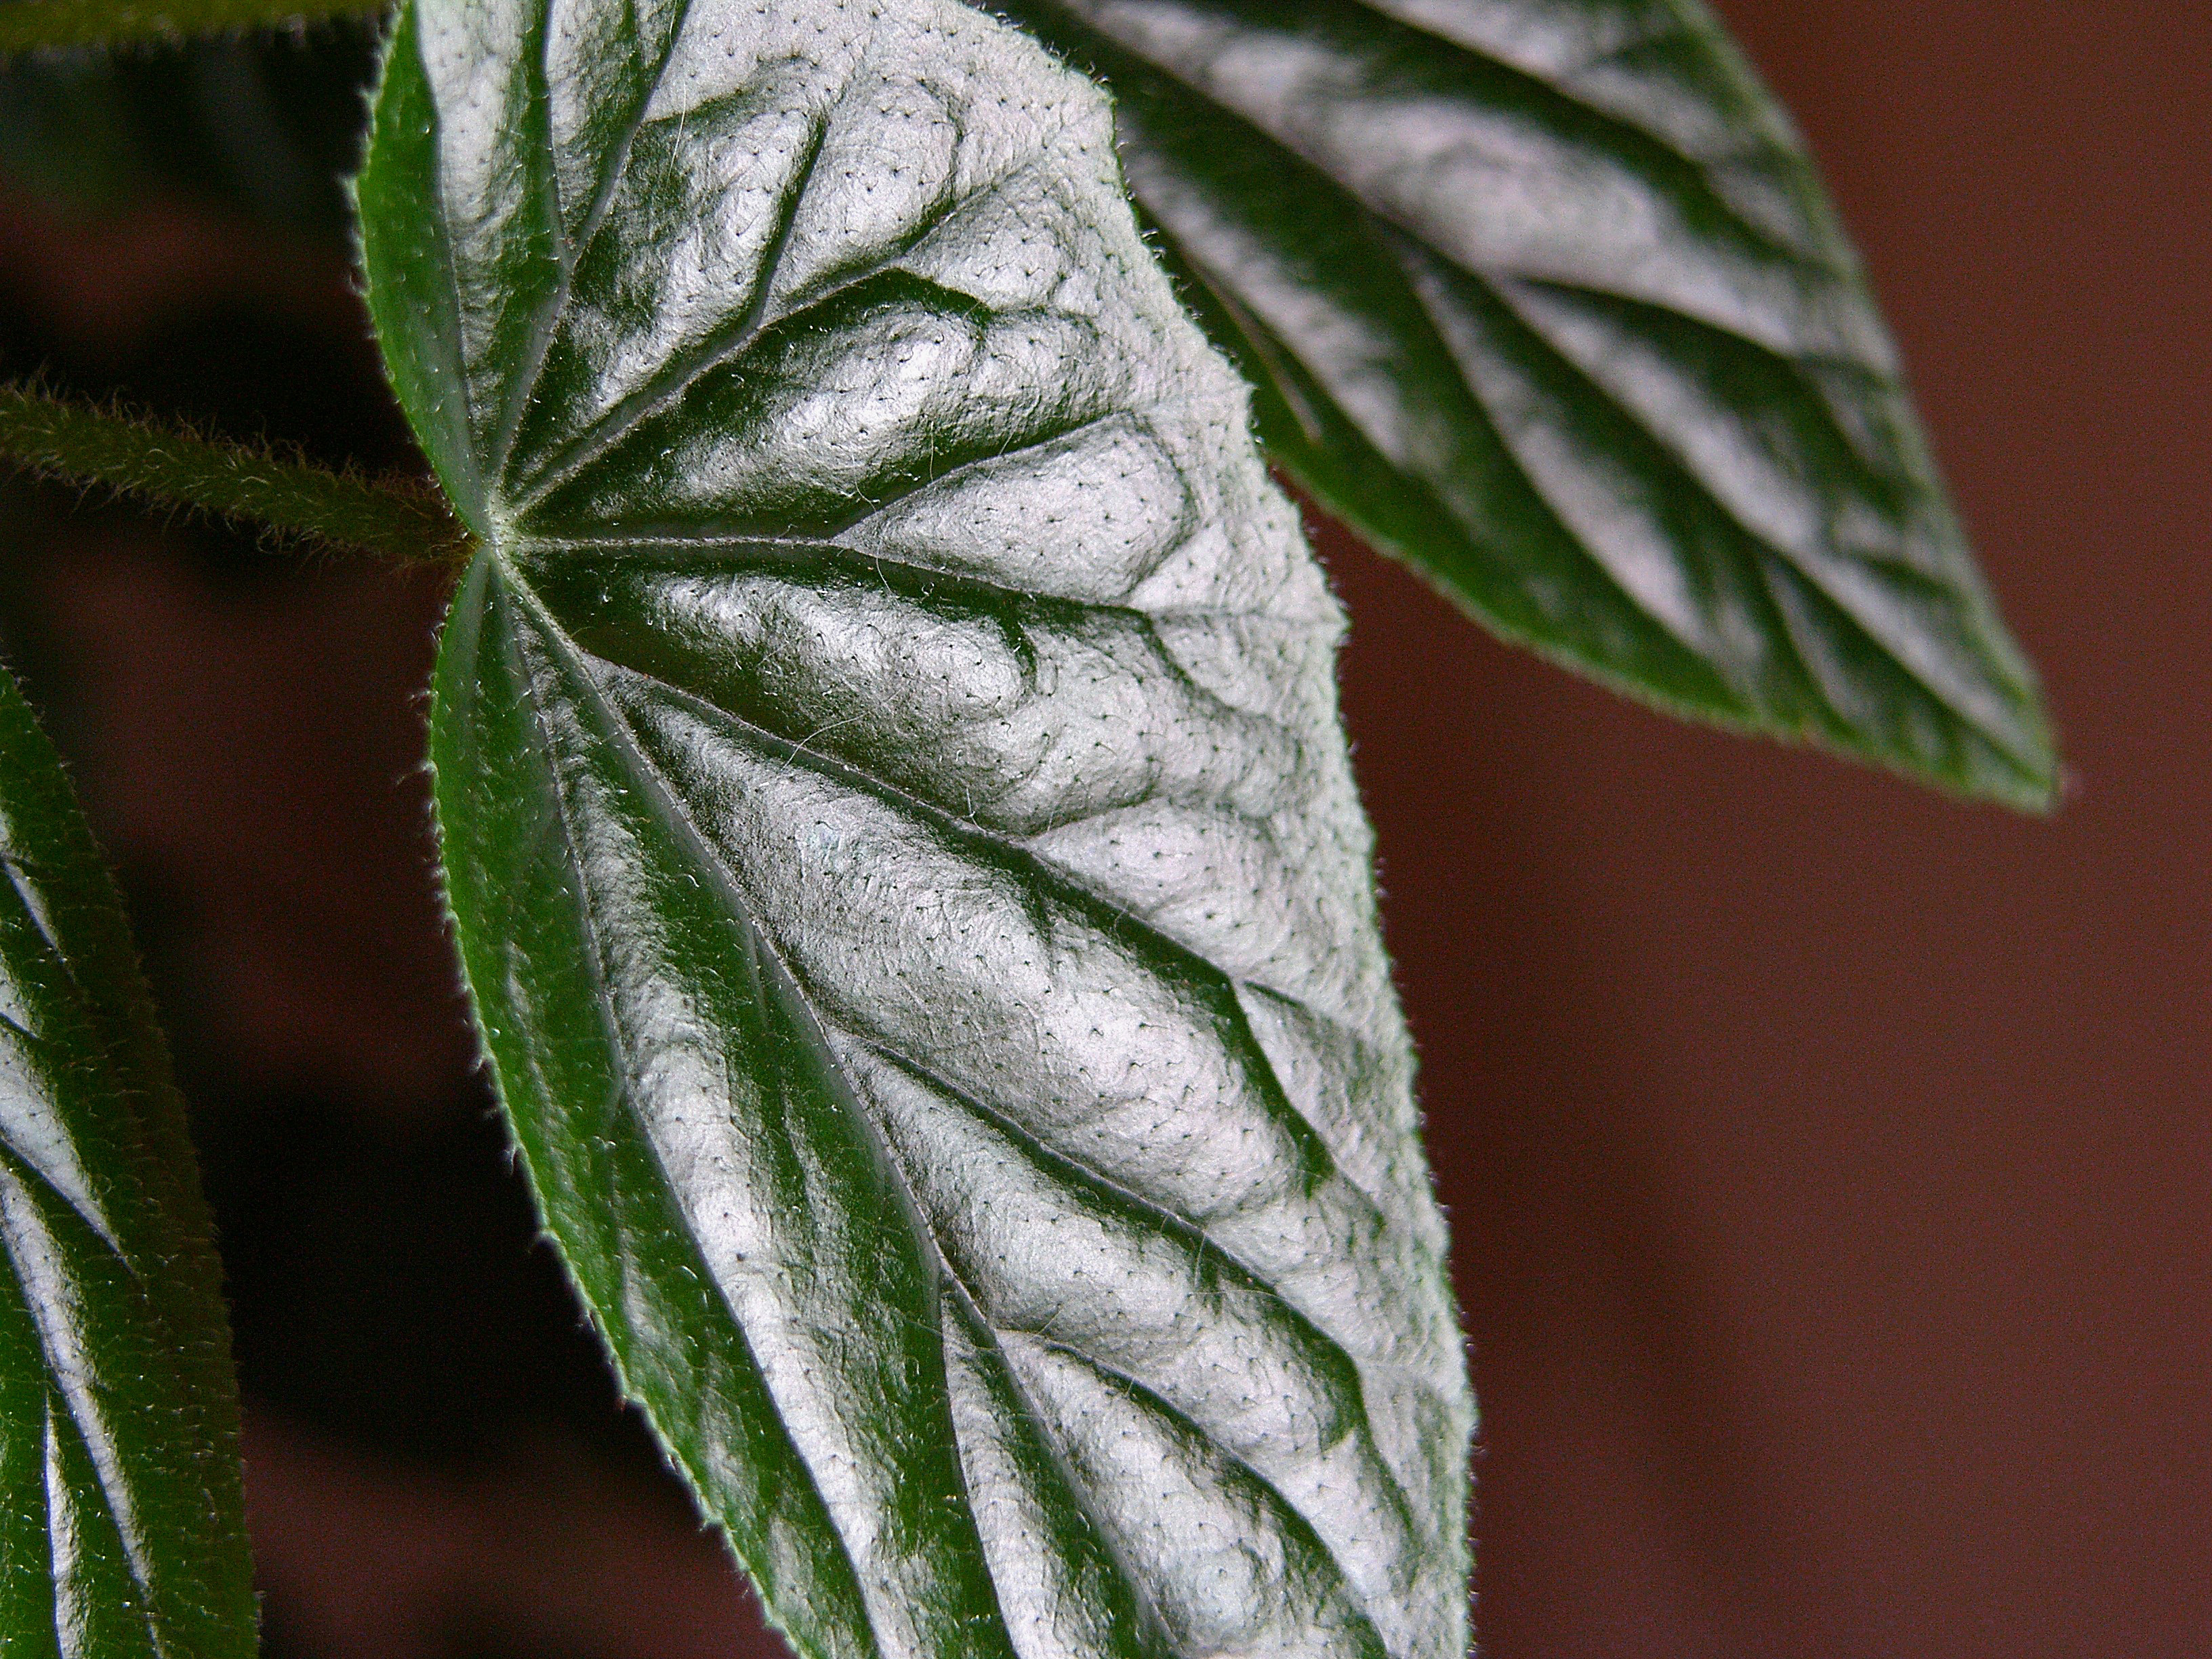
nature, plant, leaf, flower, frost, green, botany, flora, flowers, close up, shrub, naturaleza, flores, bud, ggl1, macro photography, flowering plant, plant stem, land plant